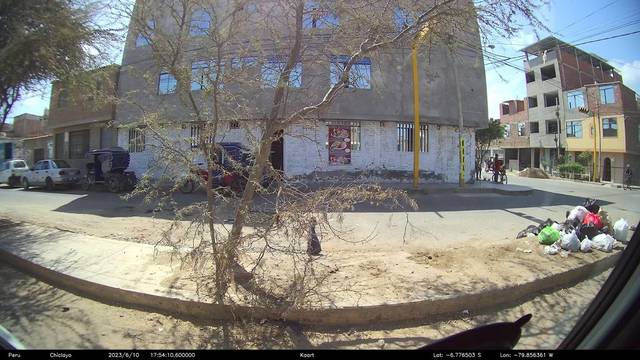
Region: Peru
Coordinates: -6.777, -79.856